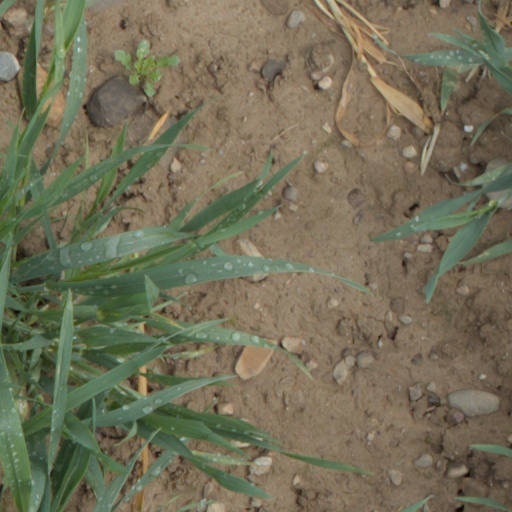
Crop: wheat